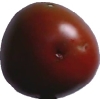
Label: tomato_maroon